Downtown Kollam

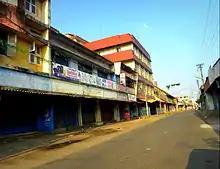
Paikkada road in downtown Kollam - Once this road was the nerve centre of the Malabar Coast's business capital 'Quilon'

Downtown Kollam is the primary central business district in the city of Kollam, Kerala, India. Located entirely within the former municipality of old Quilon, it is approximately bounded by Chinnakada to the east, Thangassery to the West, Cutchery to the north, and Mundakkal to the South. The area is popularly known for its business activities. Kollam was formerly an international emporium of trade and today remains a prosperous commercial centre.